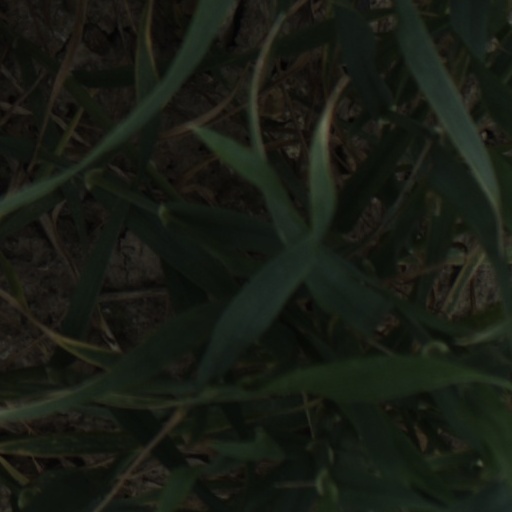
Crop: wheat